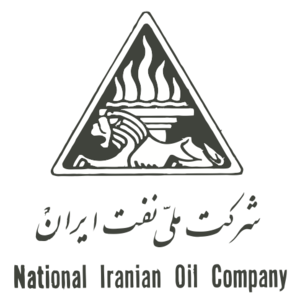
Mohammad Reza Chah Pahlavi ou Muhammad Rizā Shāh Pahlevi dit Aryamehr, né le 26 octobre 1919 à Téhéran et mort le 27 juillet 1980 au Caire, était le second et dernier monarque de la dynastie Pahlavi de la monarchie iranienne. Dernier chah d'Iran, il régne du 16 septembre 1941 au 11 février 1979. Contraint à l'exil le 16 janvier 1979, Mohammad Reza Pahlavi est remplacé par un conseil royal et renversé par la Révolution iranienne, mais n'abdique jamais officiellement. Il succéde à son père, Reza Chah, lorsque ce dernier, jugé trop proche de l'Allemagne nazie, est contraint d'abdiquer en septembre 1941 lors de l'invasion anglo-soviétique de l'Iran. Au lendemain de la Seconde Guerre mondiale, le jeune chah est confronté aux tentatives sécessionnistes dans les provinces du nord-est lors de la crise irano-soviétique et aux rébellions tribales dans le sud du pays. Mohammad Reza Pahlavi se rapproche par la suite des États-Unis et entretient des liens très étroits avec la Maison-Blanche, en particulier avec les présidents Dwight Eisenhower et Richard Nixon.